Moby Dick (musical)

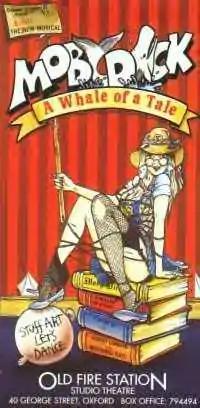
Poster for the original Old Fire Station production

Moby Dick is a musical with a book by Robert Longden, and music and lyrics by Longden and Hereward Kaye, first staged in 1990. The plot follows the anarchic and nubile girls of St. Godley's Academy for Young Ladies who, determined to save the institution from bankruptcy, decide to stage Herman Melville's classic 1851 novel in the school's swimming pool. The musical is a mixture of high camp, music hall-style smut, and wild anachronism overflowing with double entendres; the lead role of headmistress/Captain Ahab is portrayed by a man in drag.